Phonograph record

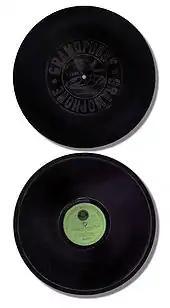
A multinational product: an operatic duet sung by Enrico Caruso and Antonio Scotti, recorded in the US in 1906 by the Victor Talking Machine Company, manufactured in Hanover, Germany, for the Gramophone Company, Victor's affiliate in England

Early disc recordings were produced in a variety of speeds ranging from 60 to 130 rpm, and a variety of sizes. As early as 1894, Emile Berliner's United States Gramophone Company was selling single-sided 7-inch discs with an advertised standard speed of "about 70 rpm".